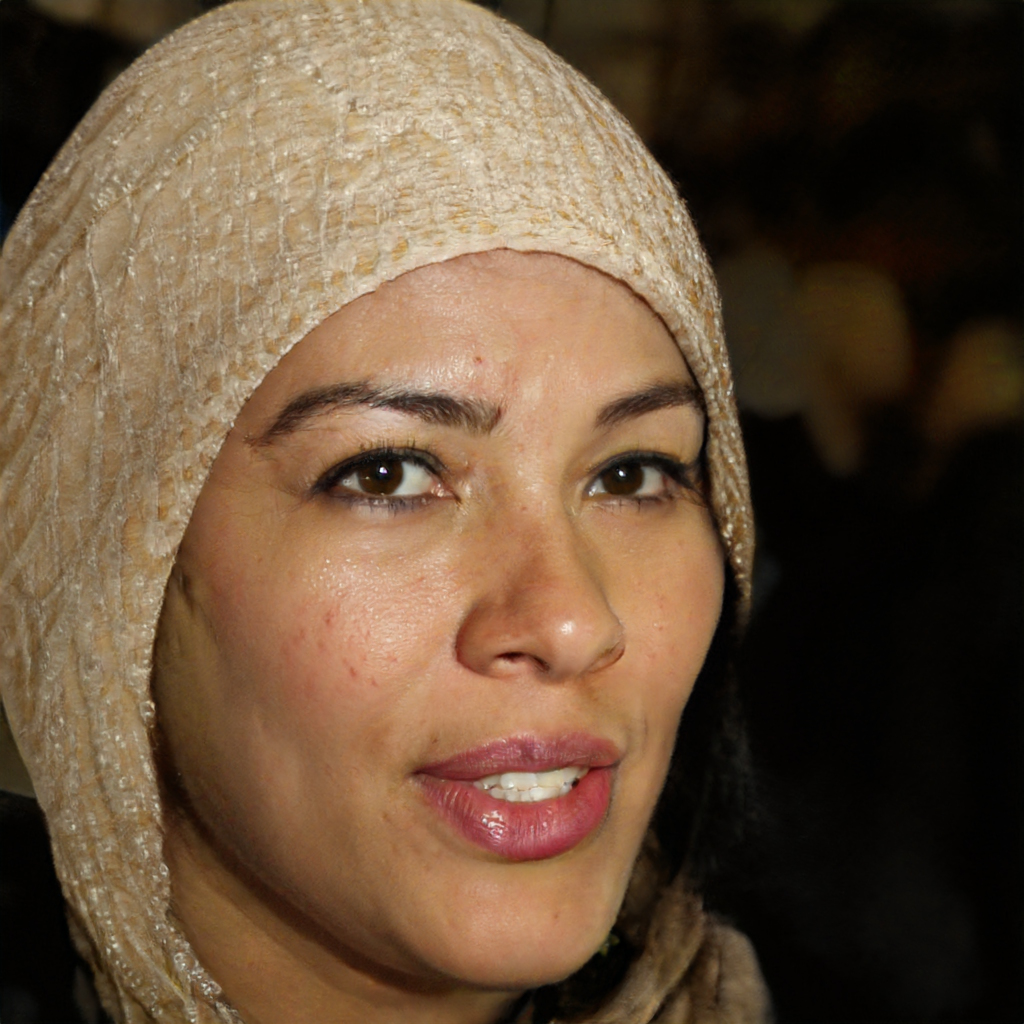
Label: Colored